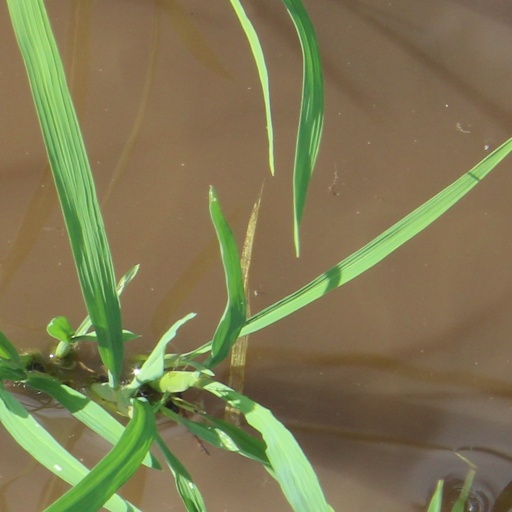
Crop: rice